IKEA

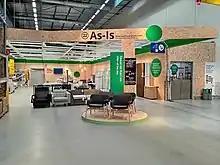
As-is area at IKEA Damansara, Malaysia

Most stores follow the layout of having the showroom upstairs with the marketplace and self-service warehouse downstairs. Some stores are single level, while others have separate warehouses to allow more stock to be kept on-site. Single-level stores are found predominantly in areas where the cost of land would be less than the cost of building a 2-level store. Some stores have dual-level warehouses with machine-controlled silos to allow large quantities of stock to be accessed throughout the selling day.